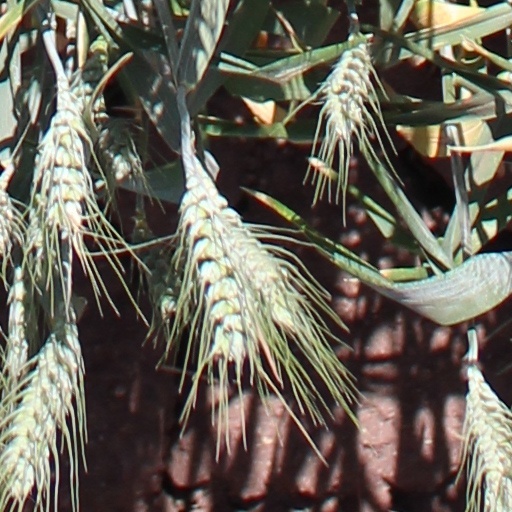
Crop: wheat